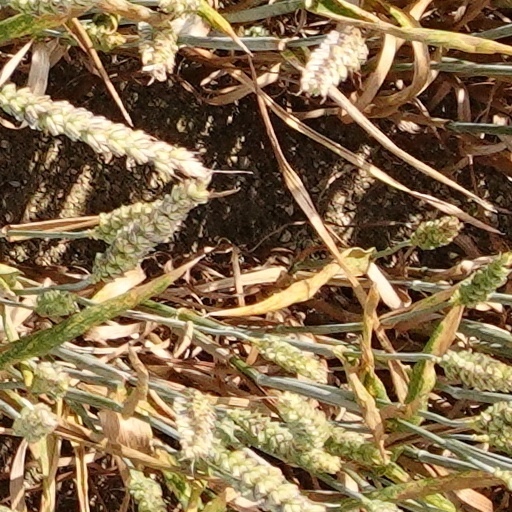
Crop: wheat